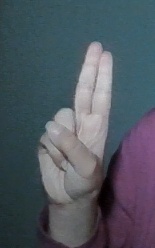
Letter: taa